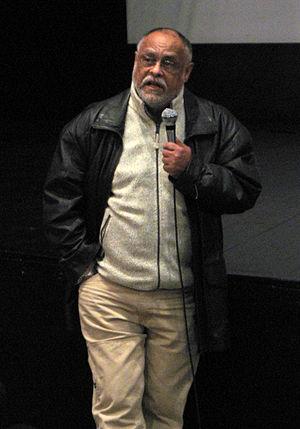
Haile Gerima est un réalisateur éthiopien, né le 4 mars 1946 à Gondar. Il a émigré aux États-Unis en 1968, pour entrer à l’Université de Californie à Los Angeles, où il est membre de l’école des réalisateurs noirs de Los Angeles. Haile Gerima est également scénariste, producteur et monteur.